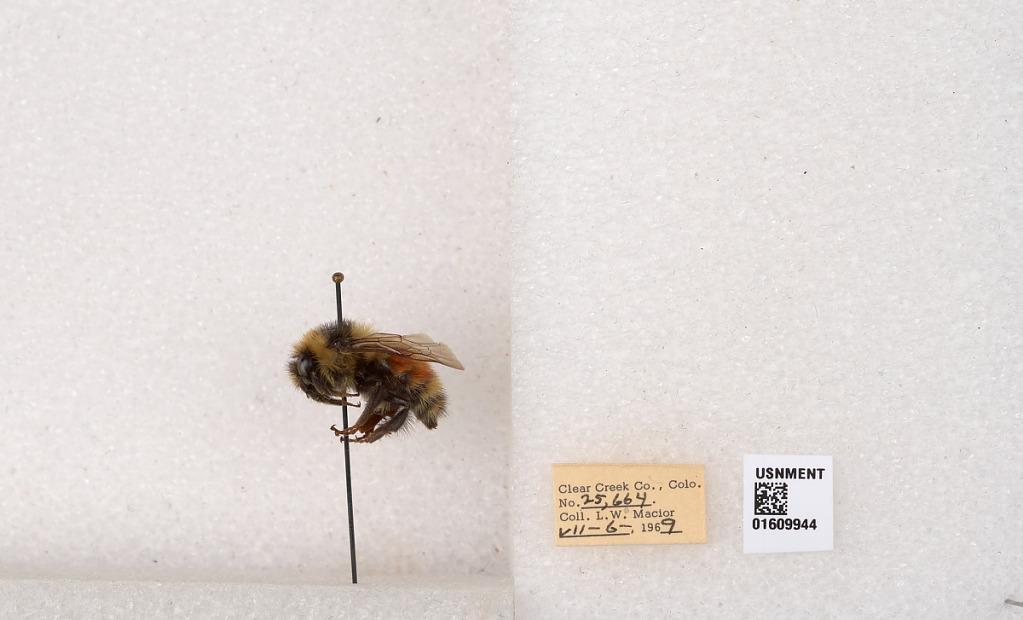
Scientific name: Bombus (Pyrobombus) sylvicola Kirby
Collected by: L. Macior
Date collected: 1969-7-6
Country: United States
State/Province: Colorado
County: Clear Creek
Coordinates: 39.6856, -105.645